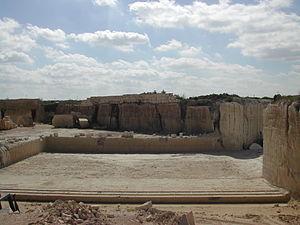
Melpignano est une commune italienne de 2212 habitants, de la province de Lecce dans la région des Pouilles.